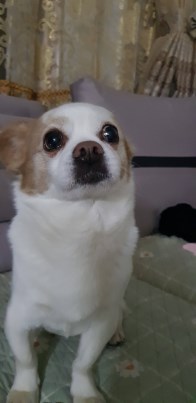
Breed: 3336-n000121-chinese_rural_dog